Walter Riccomi

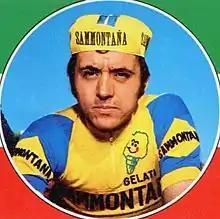
Riccomi in 1973

Walter Riccomi (born 18 January 1950) is a retired Italian professional road bicycle racer. Riccomi finished in the top ten of a grand tour four times, but did not win any stage. He also competed in the individual road race at the 1972 Summer Olympics.